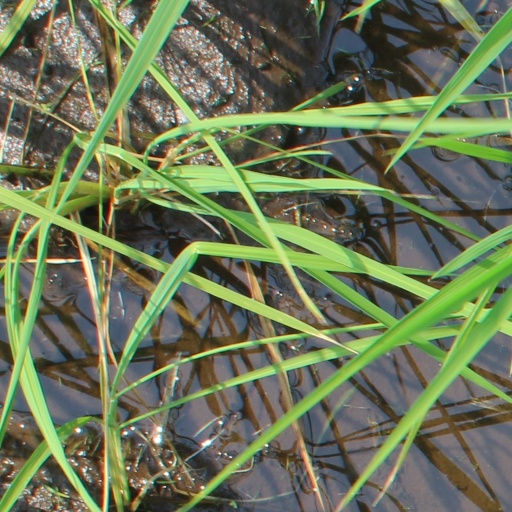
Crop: rice